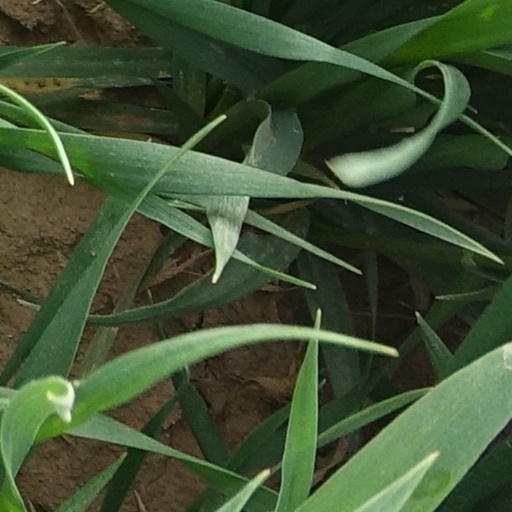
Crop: wheat